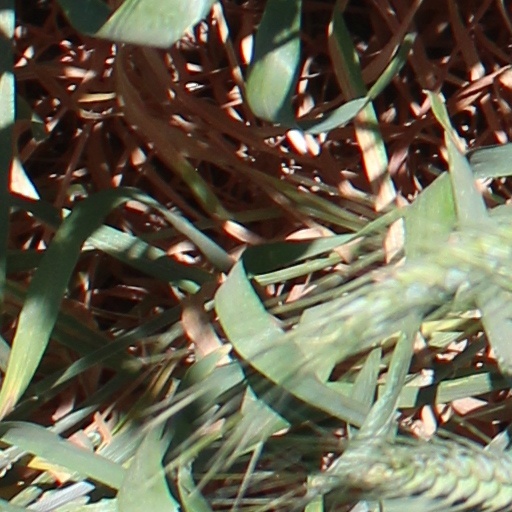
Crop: wheat